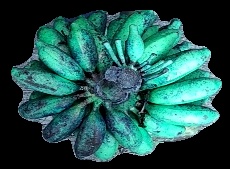
Variety: rasbale
Grade: grade3